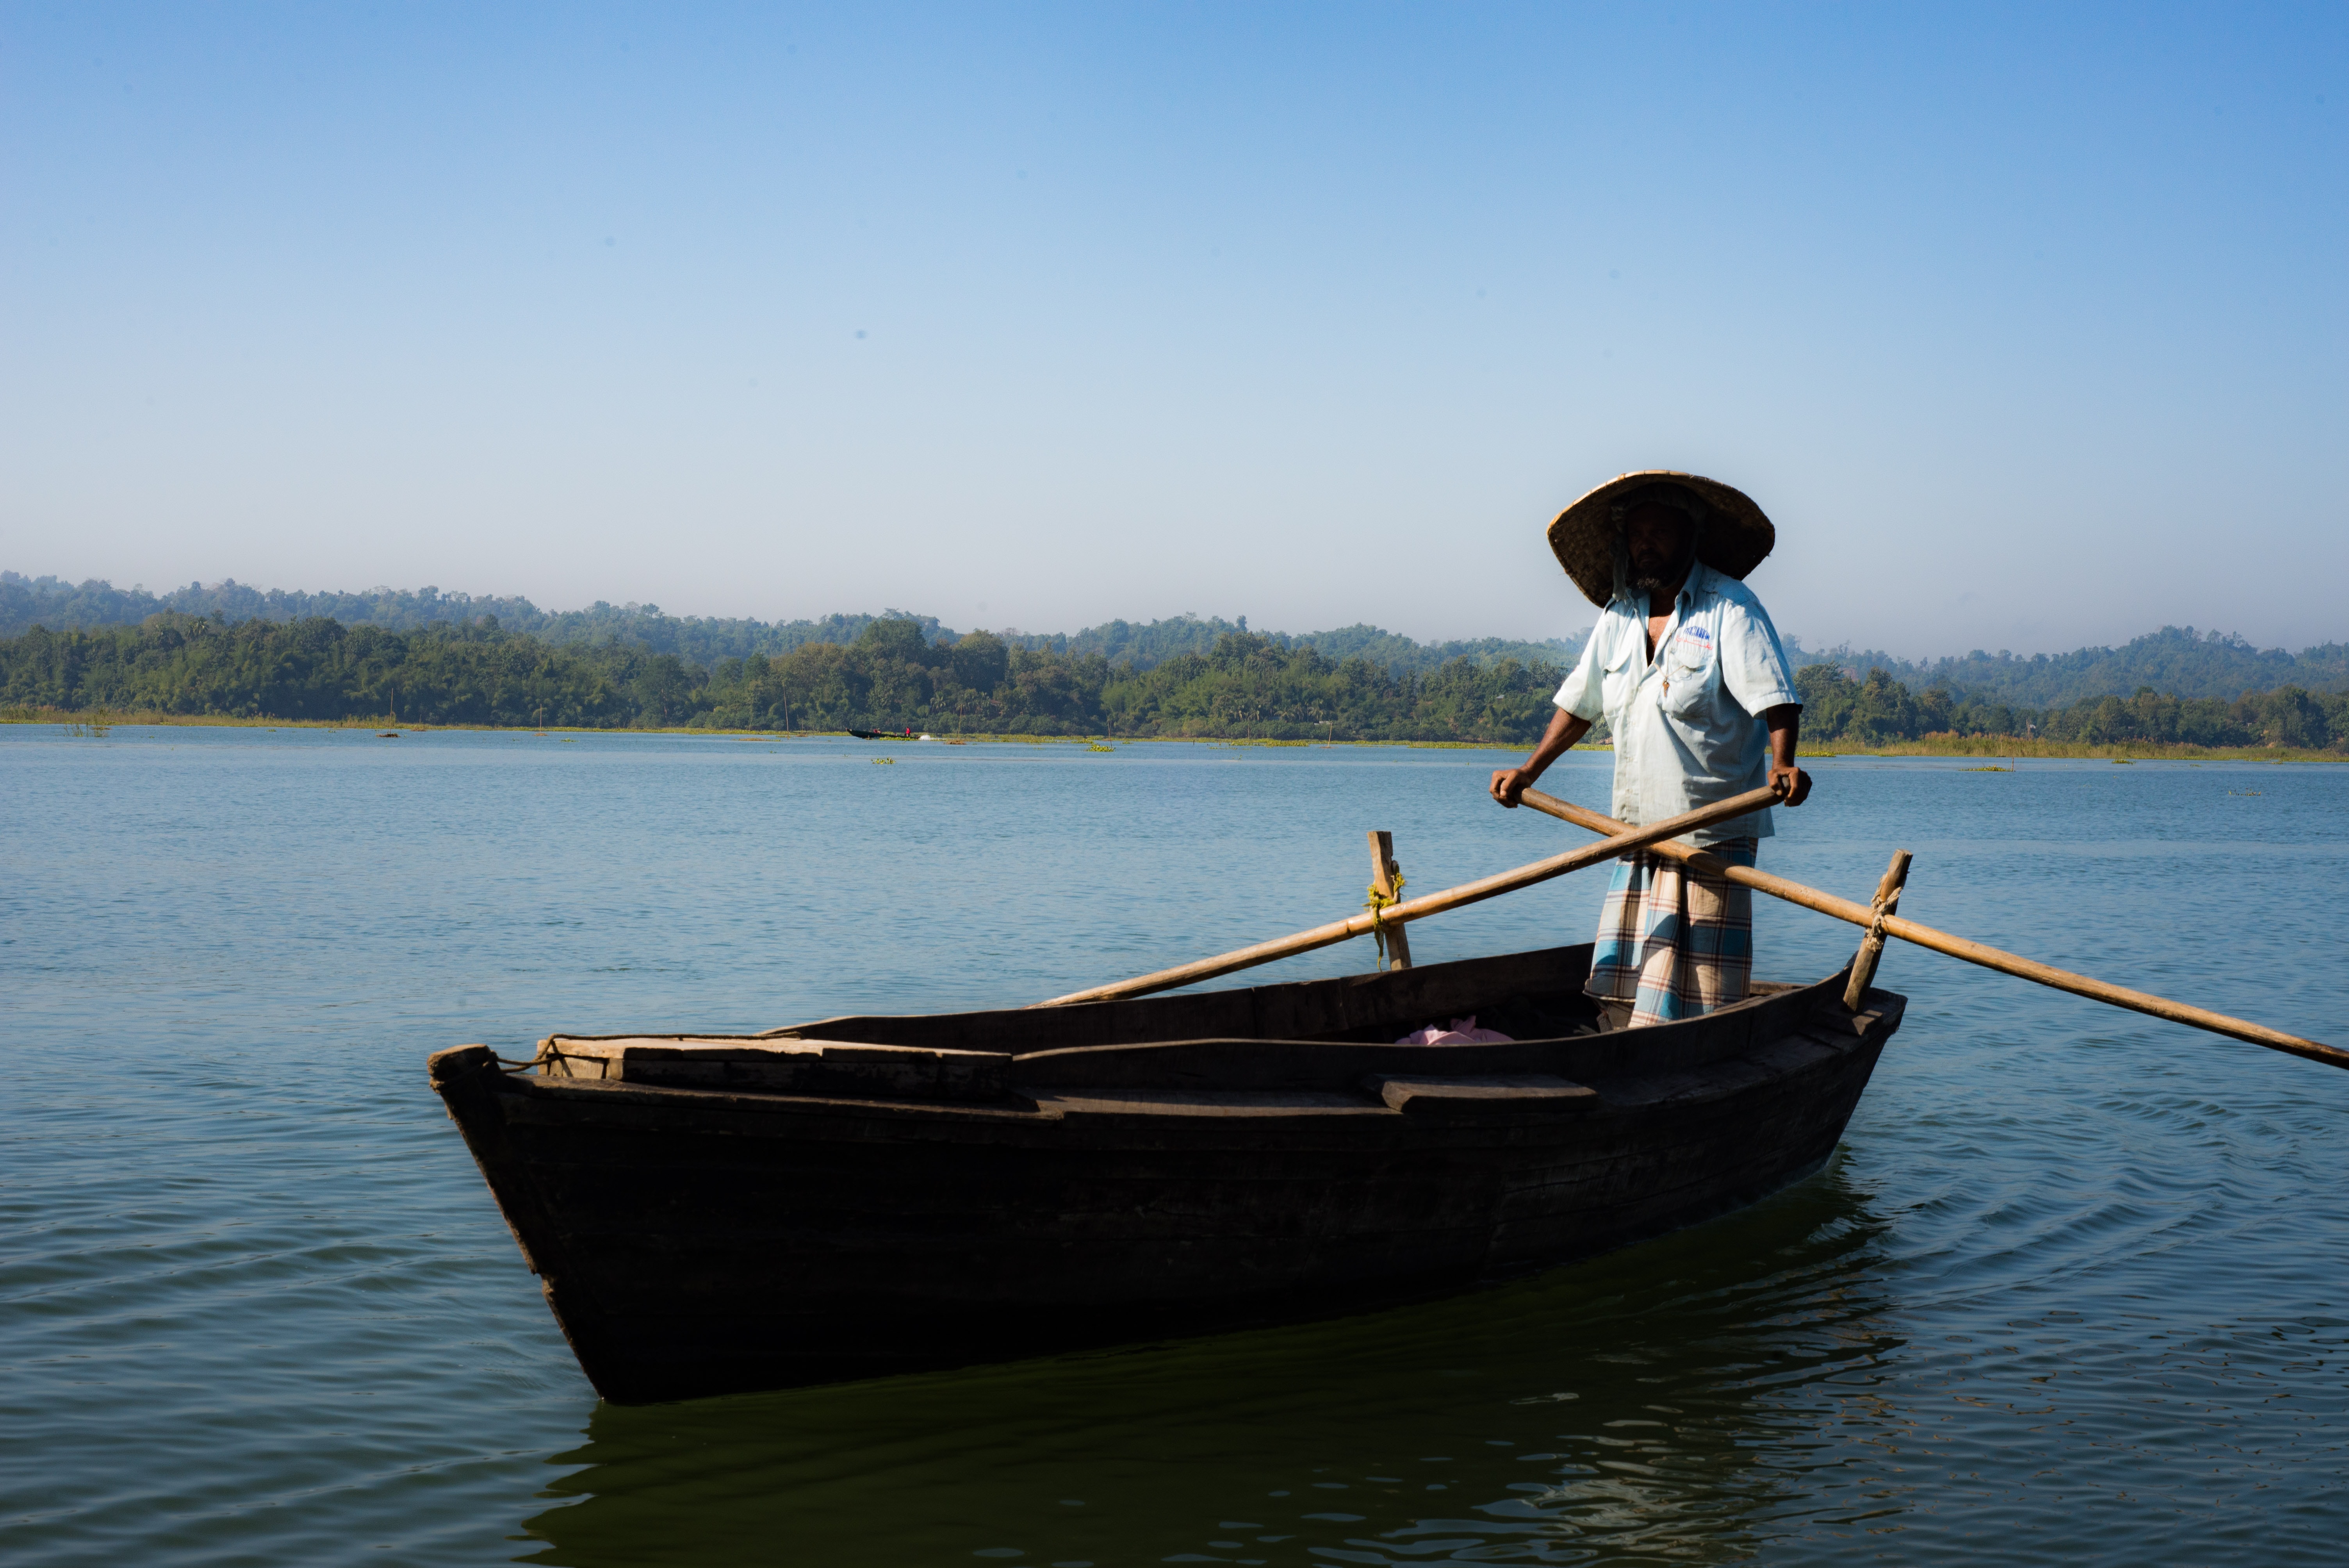
boat, water, sky, paddle, boats and boating equipment and supplies, lake, oar, vehicle, travel, leisure, watercraft rowing, recreation, watercraft, wood, tree, water transportation, horizon, rowing, landscape, reservoir, lake district, fisherman, canoe, reflection, hat, loch, boating, tourism, sitting, water sport, canoeing